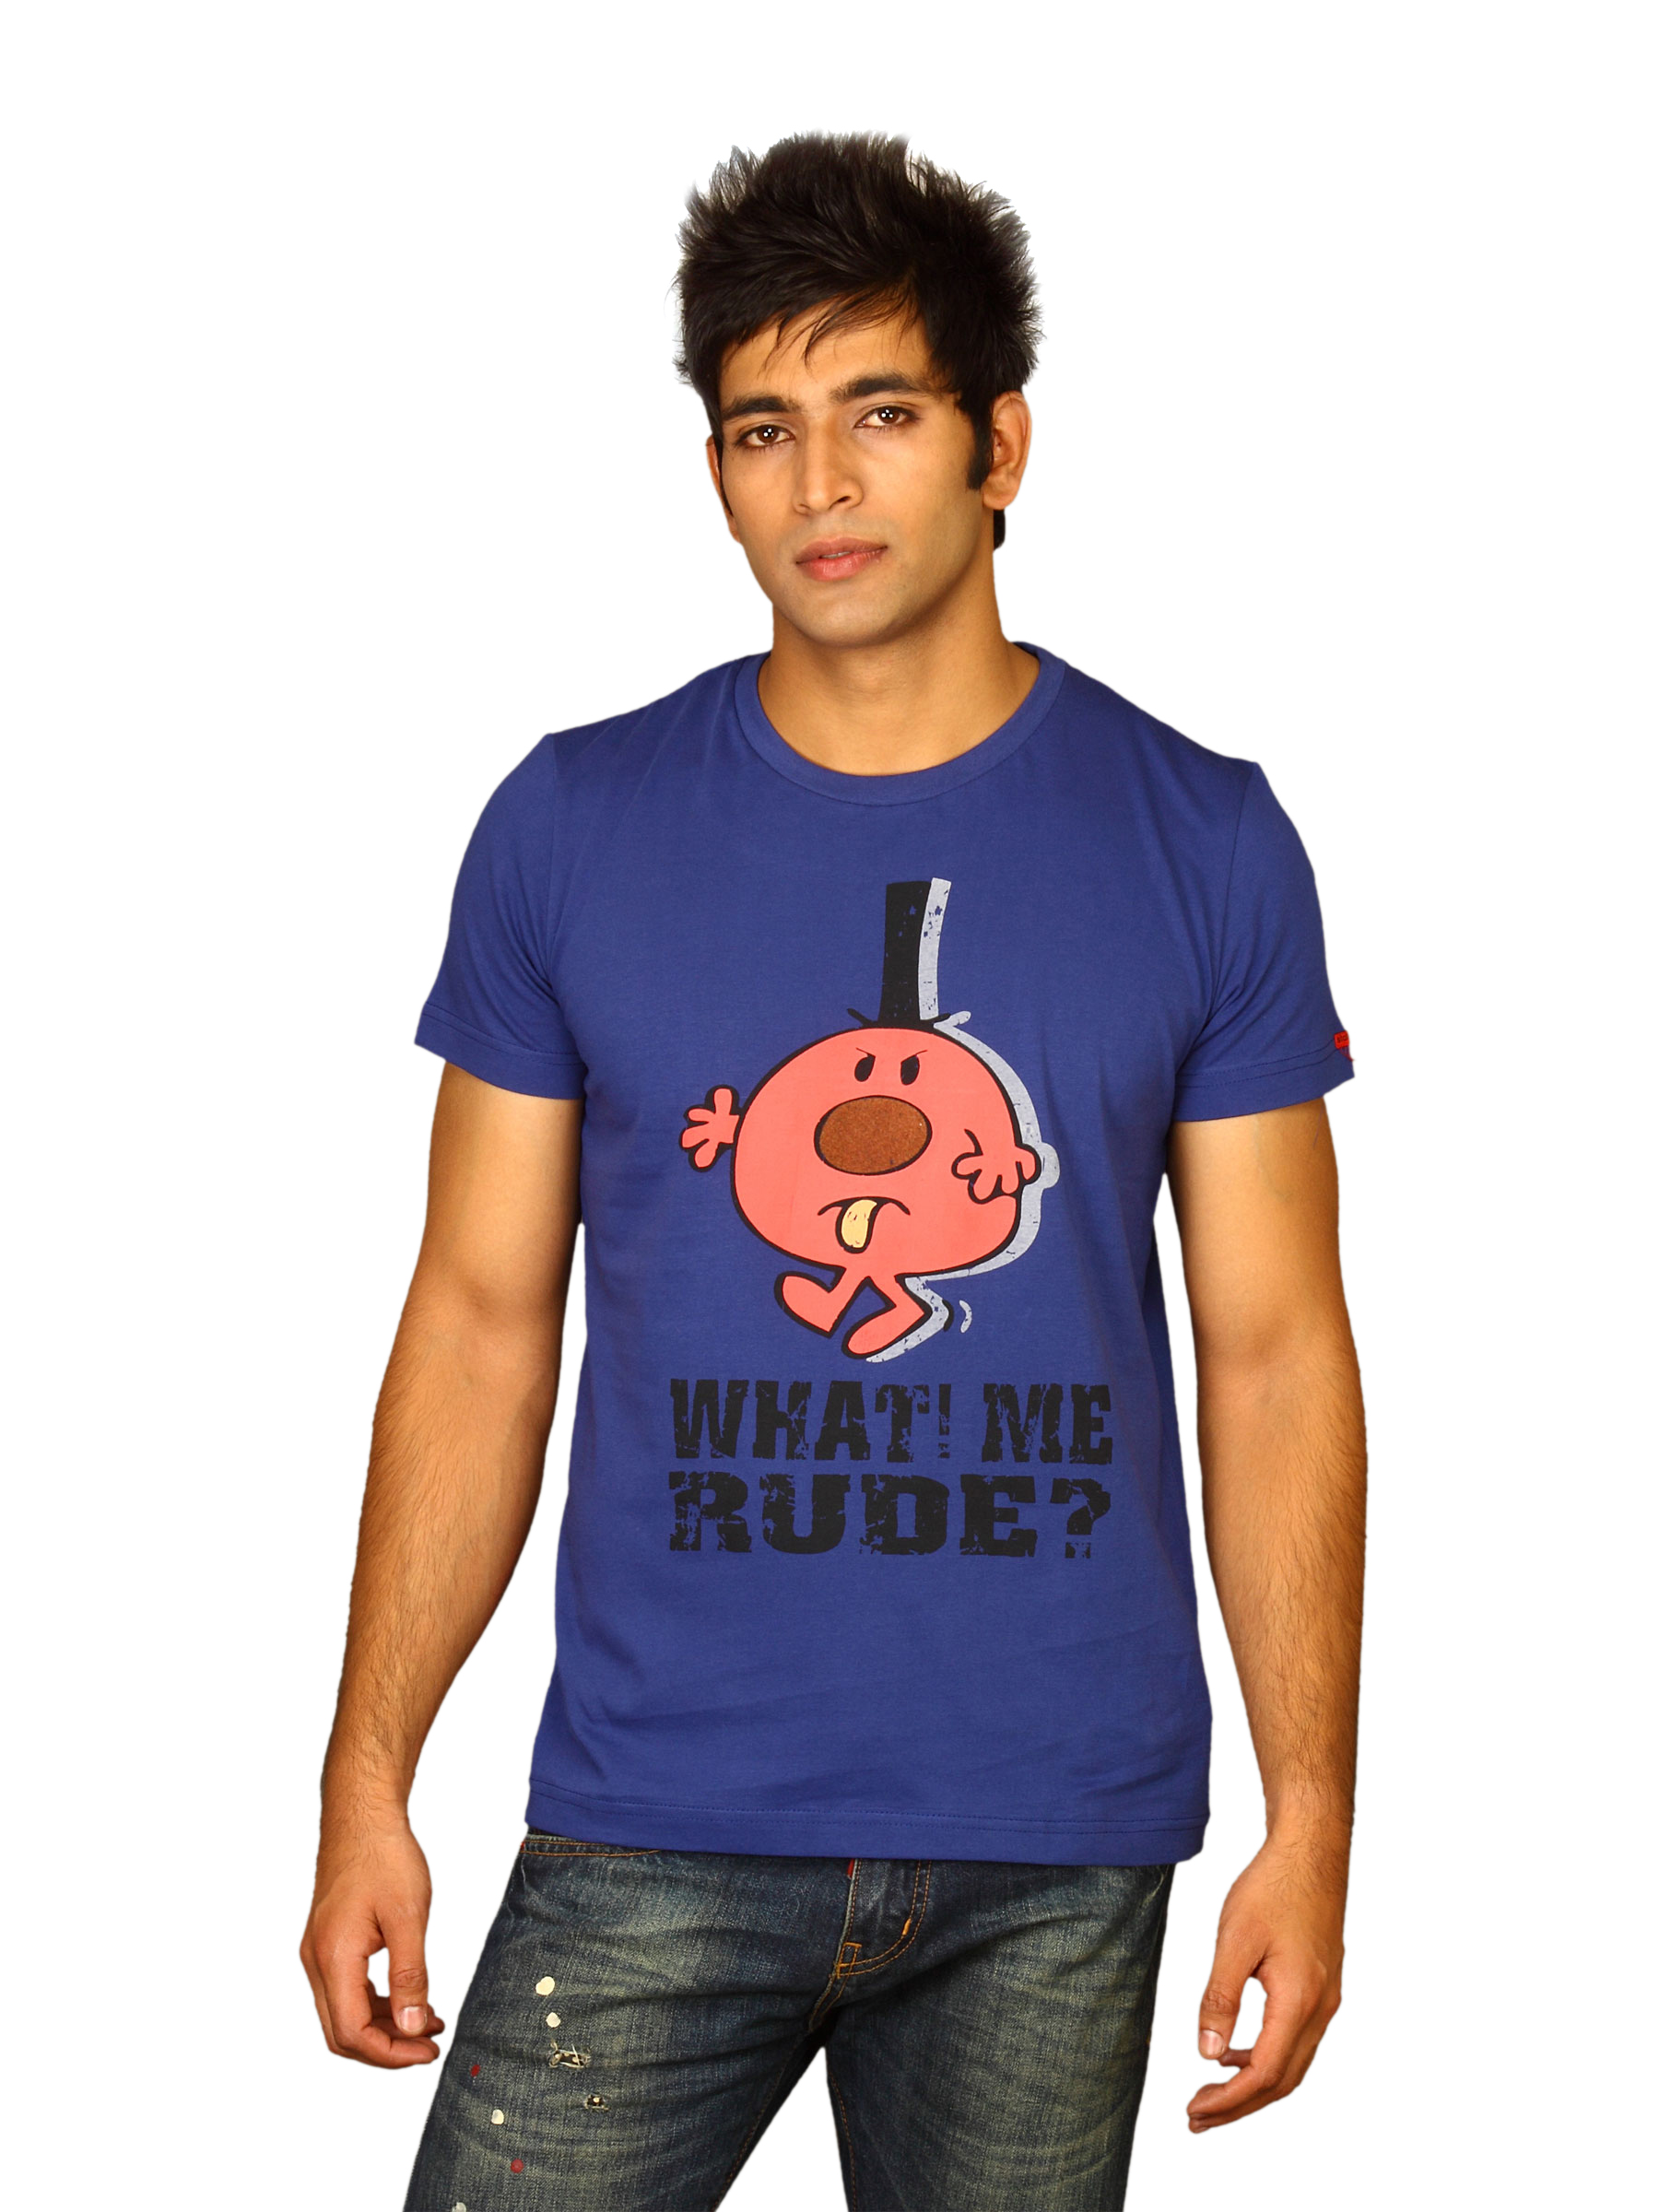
Mr.Men Men's What Me Rude Blue T-shirt
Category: Apparel / Topwear / Tshirts
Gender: Men
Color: Blue
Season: Summer 2011
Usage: Casual